List of birds of South Carolina

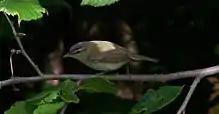
Red-eyed vireo

The vireos are a group of small- to medium-sized passerine birds. They are typically greenish and resemble the wood warblers, except for their heavier bills. Nine species have been recorded in South Carolina.